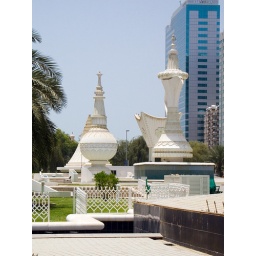
The monumental tea pots and tea cups found in &lt;strong&gt;Abu Dhabi&lt;/strong&gt;, United Arab Emirates.